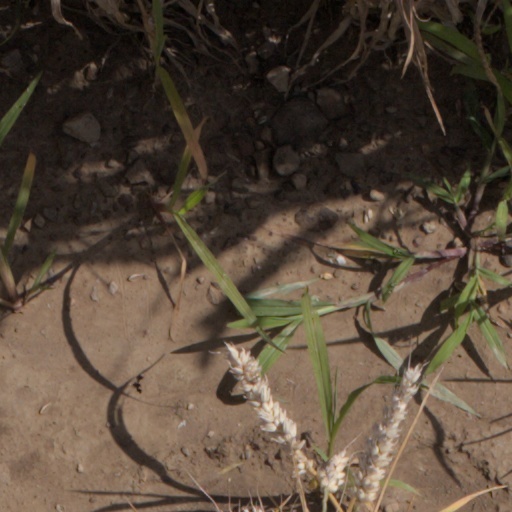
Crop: wheat